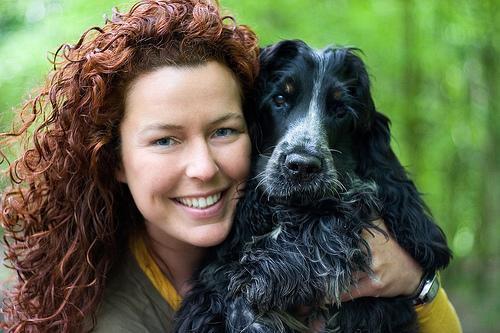
cocker_spaniel